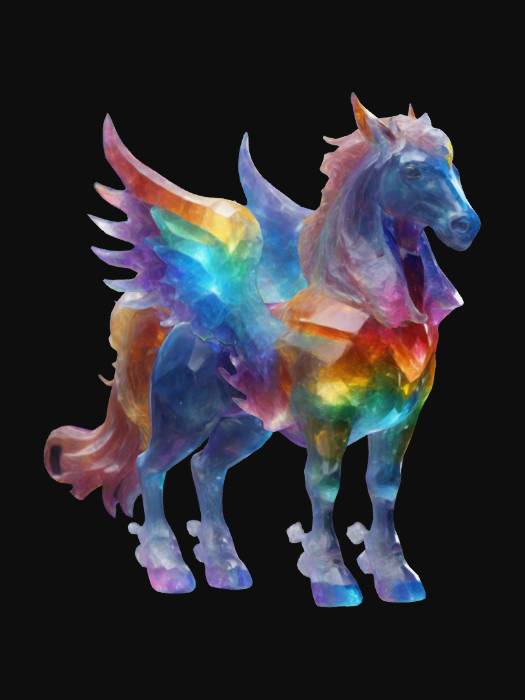
미적 점수 (1~10점): 8